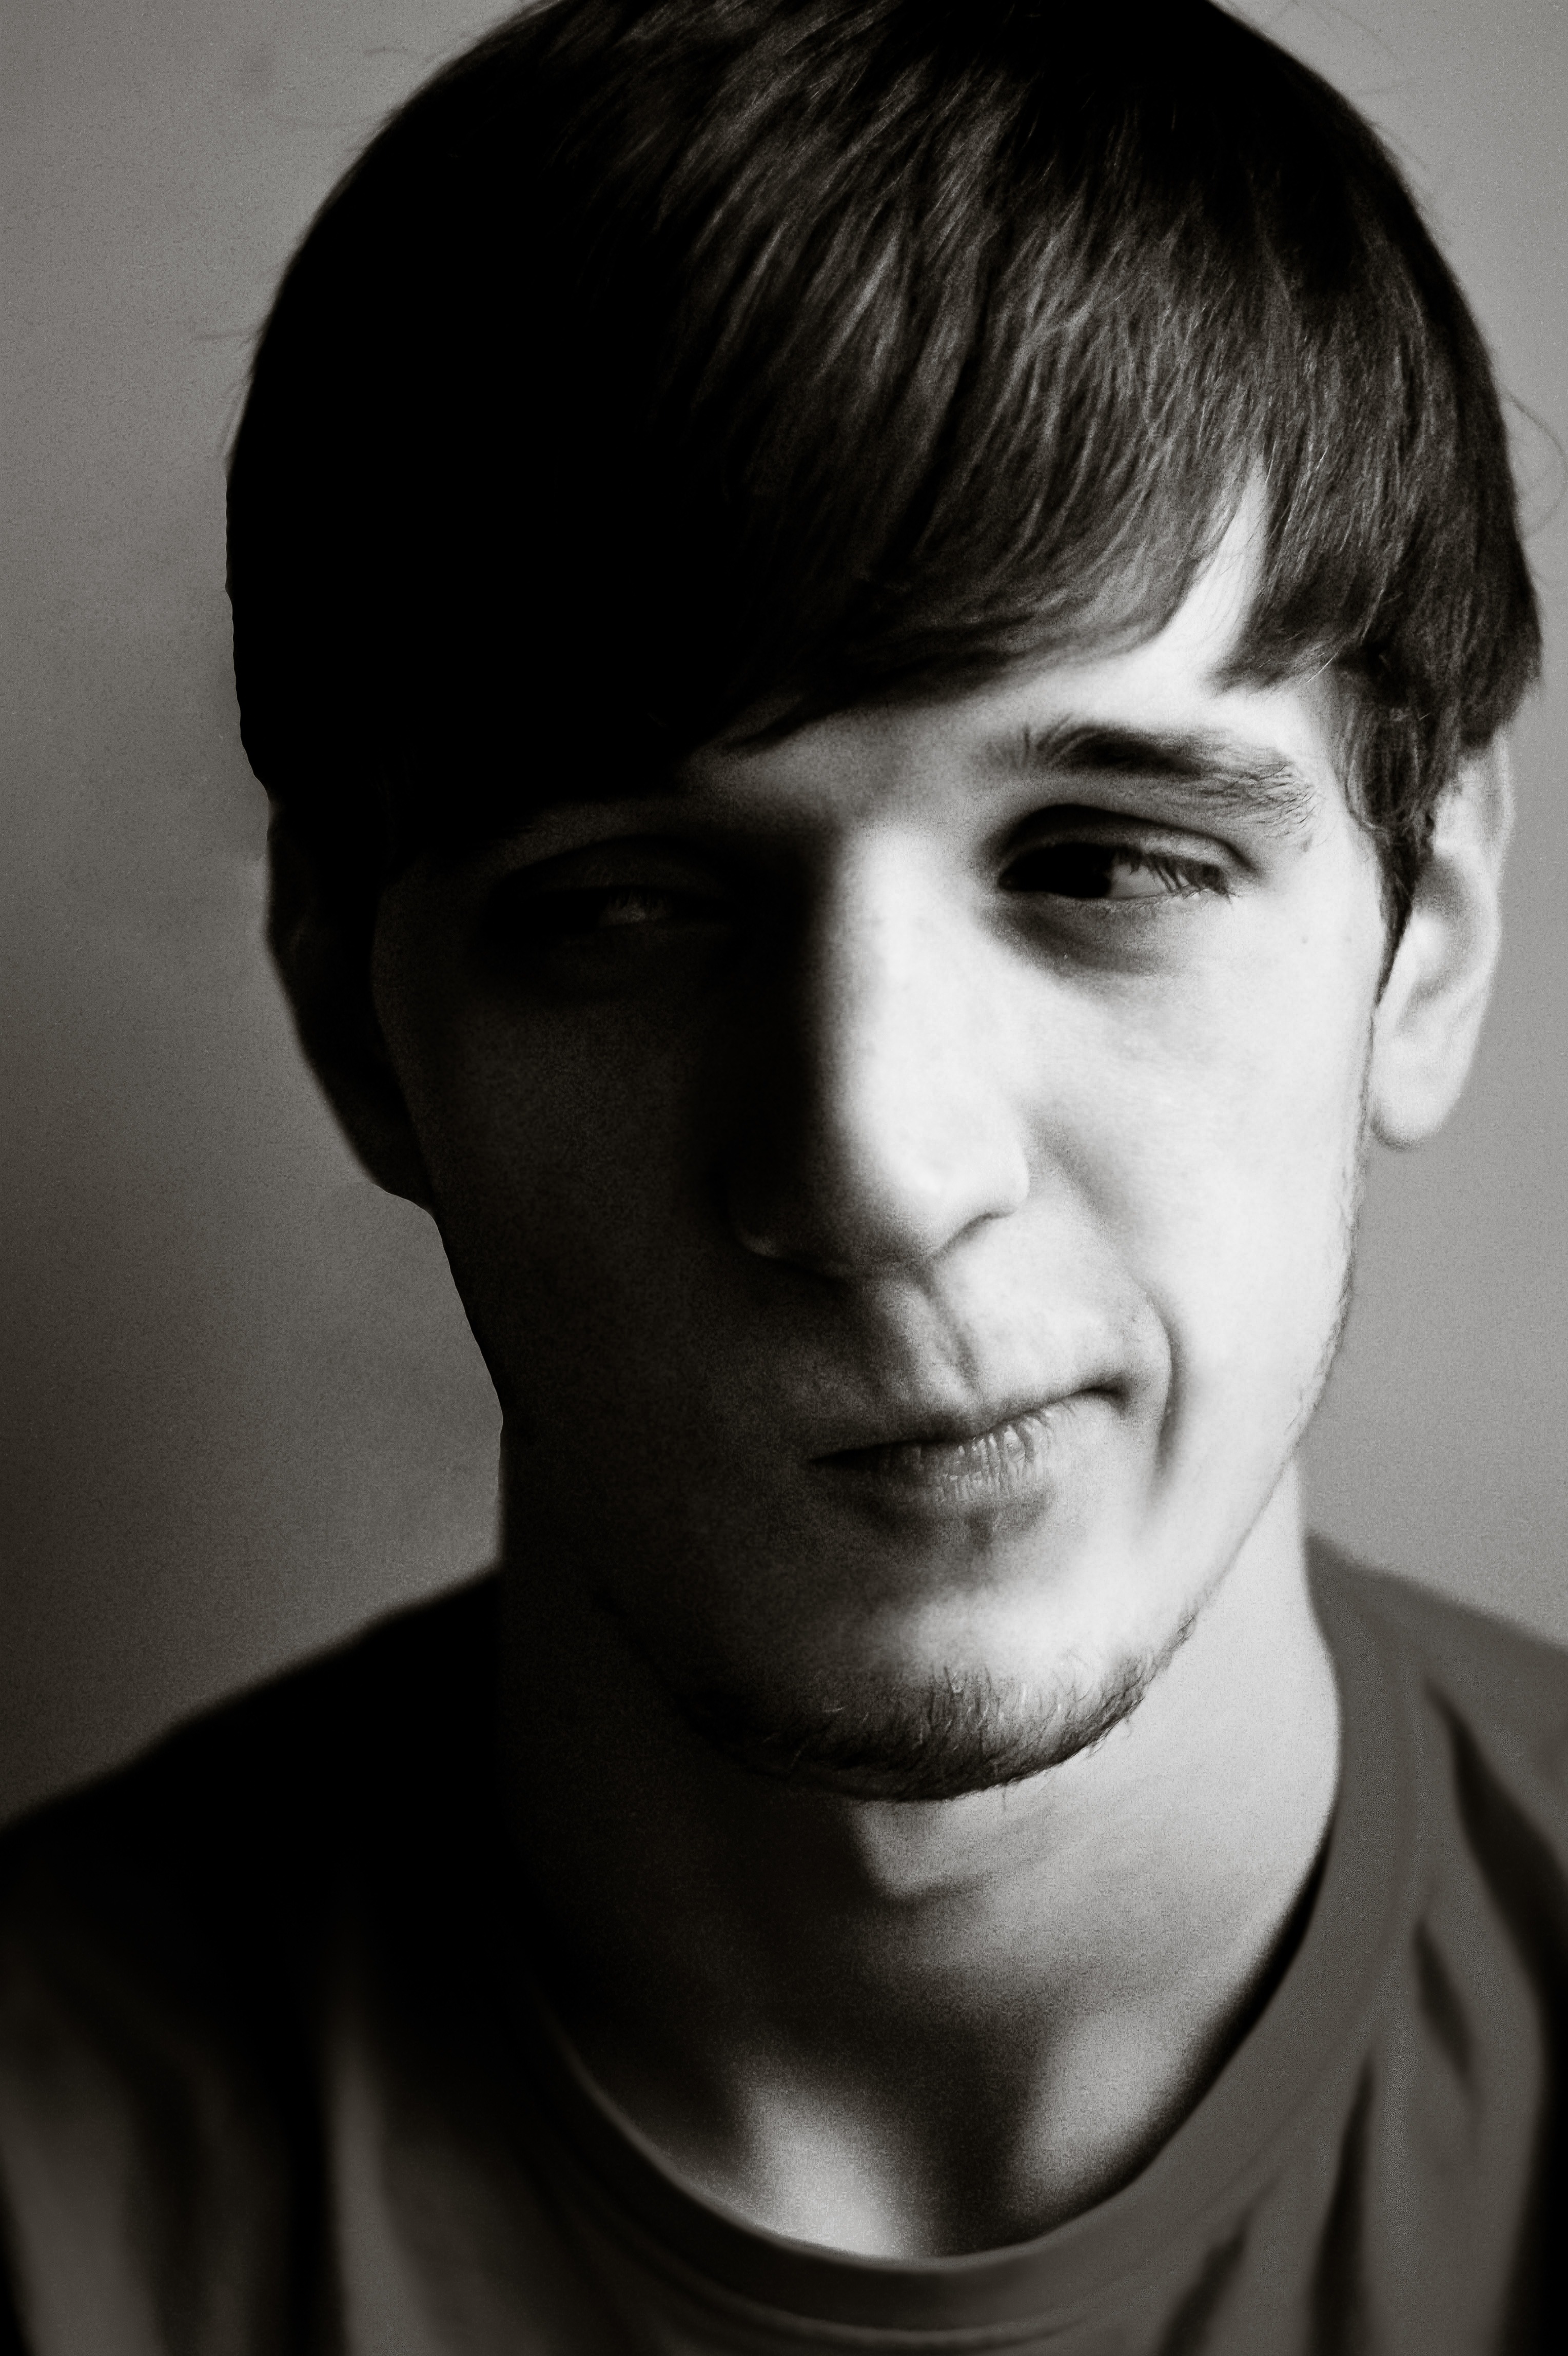
man, black and white, hair, white, photography, view, male, portrait, model, shadow, black, monochrome, hairstyle, close up, face, eye, head, beauty, monochrome photography, portrait photography